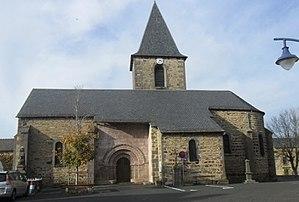
Église catholique de la commune de Vieillespesse dans le Cantal.
Vieillespesse est une commune française, située dans le département du Cantal en région Auvergne-Rhône-Alpes.